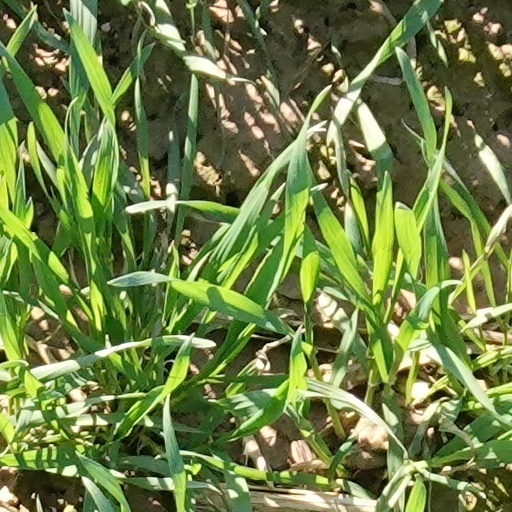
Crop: wheat